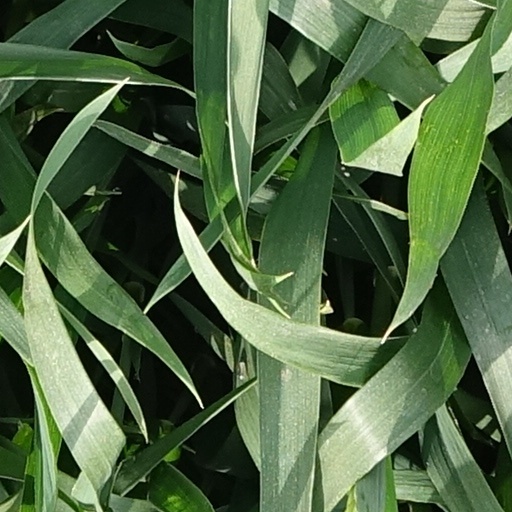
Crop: wheat